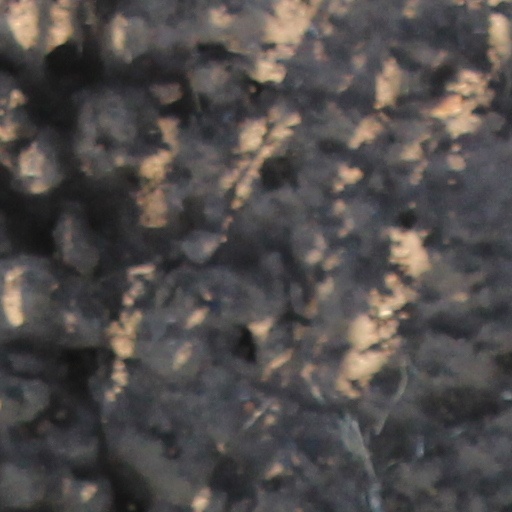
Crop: wheat